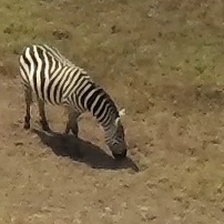
Pose orientation: right